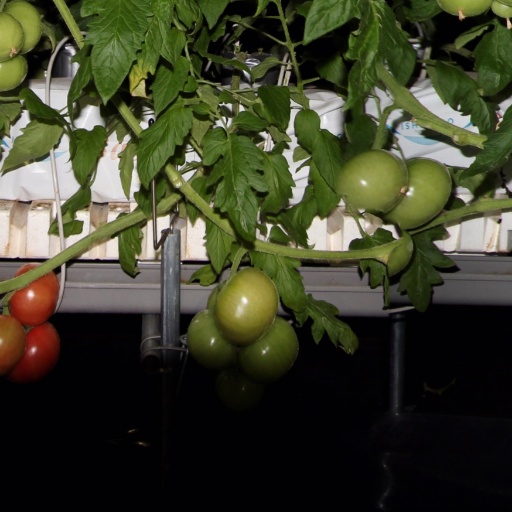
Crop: tomato